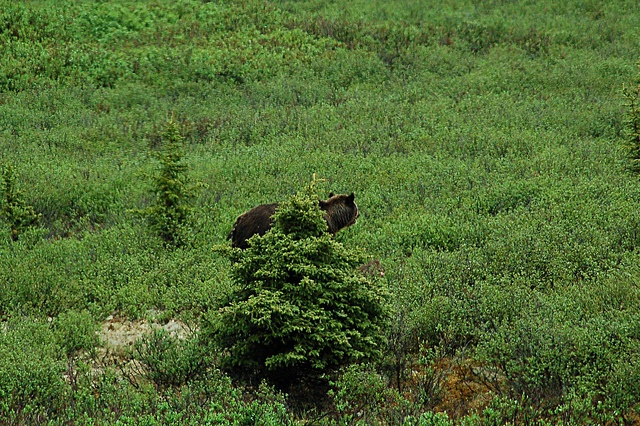
A large, black bear stands near a small tree in a forest area.
a bear looking at something in the grass .
A large bear walking through a lush green field.
A bear behind a tree in the wilderness.
A brown bear is alone in a field.